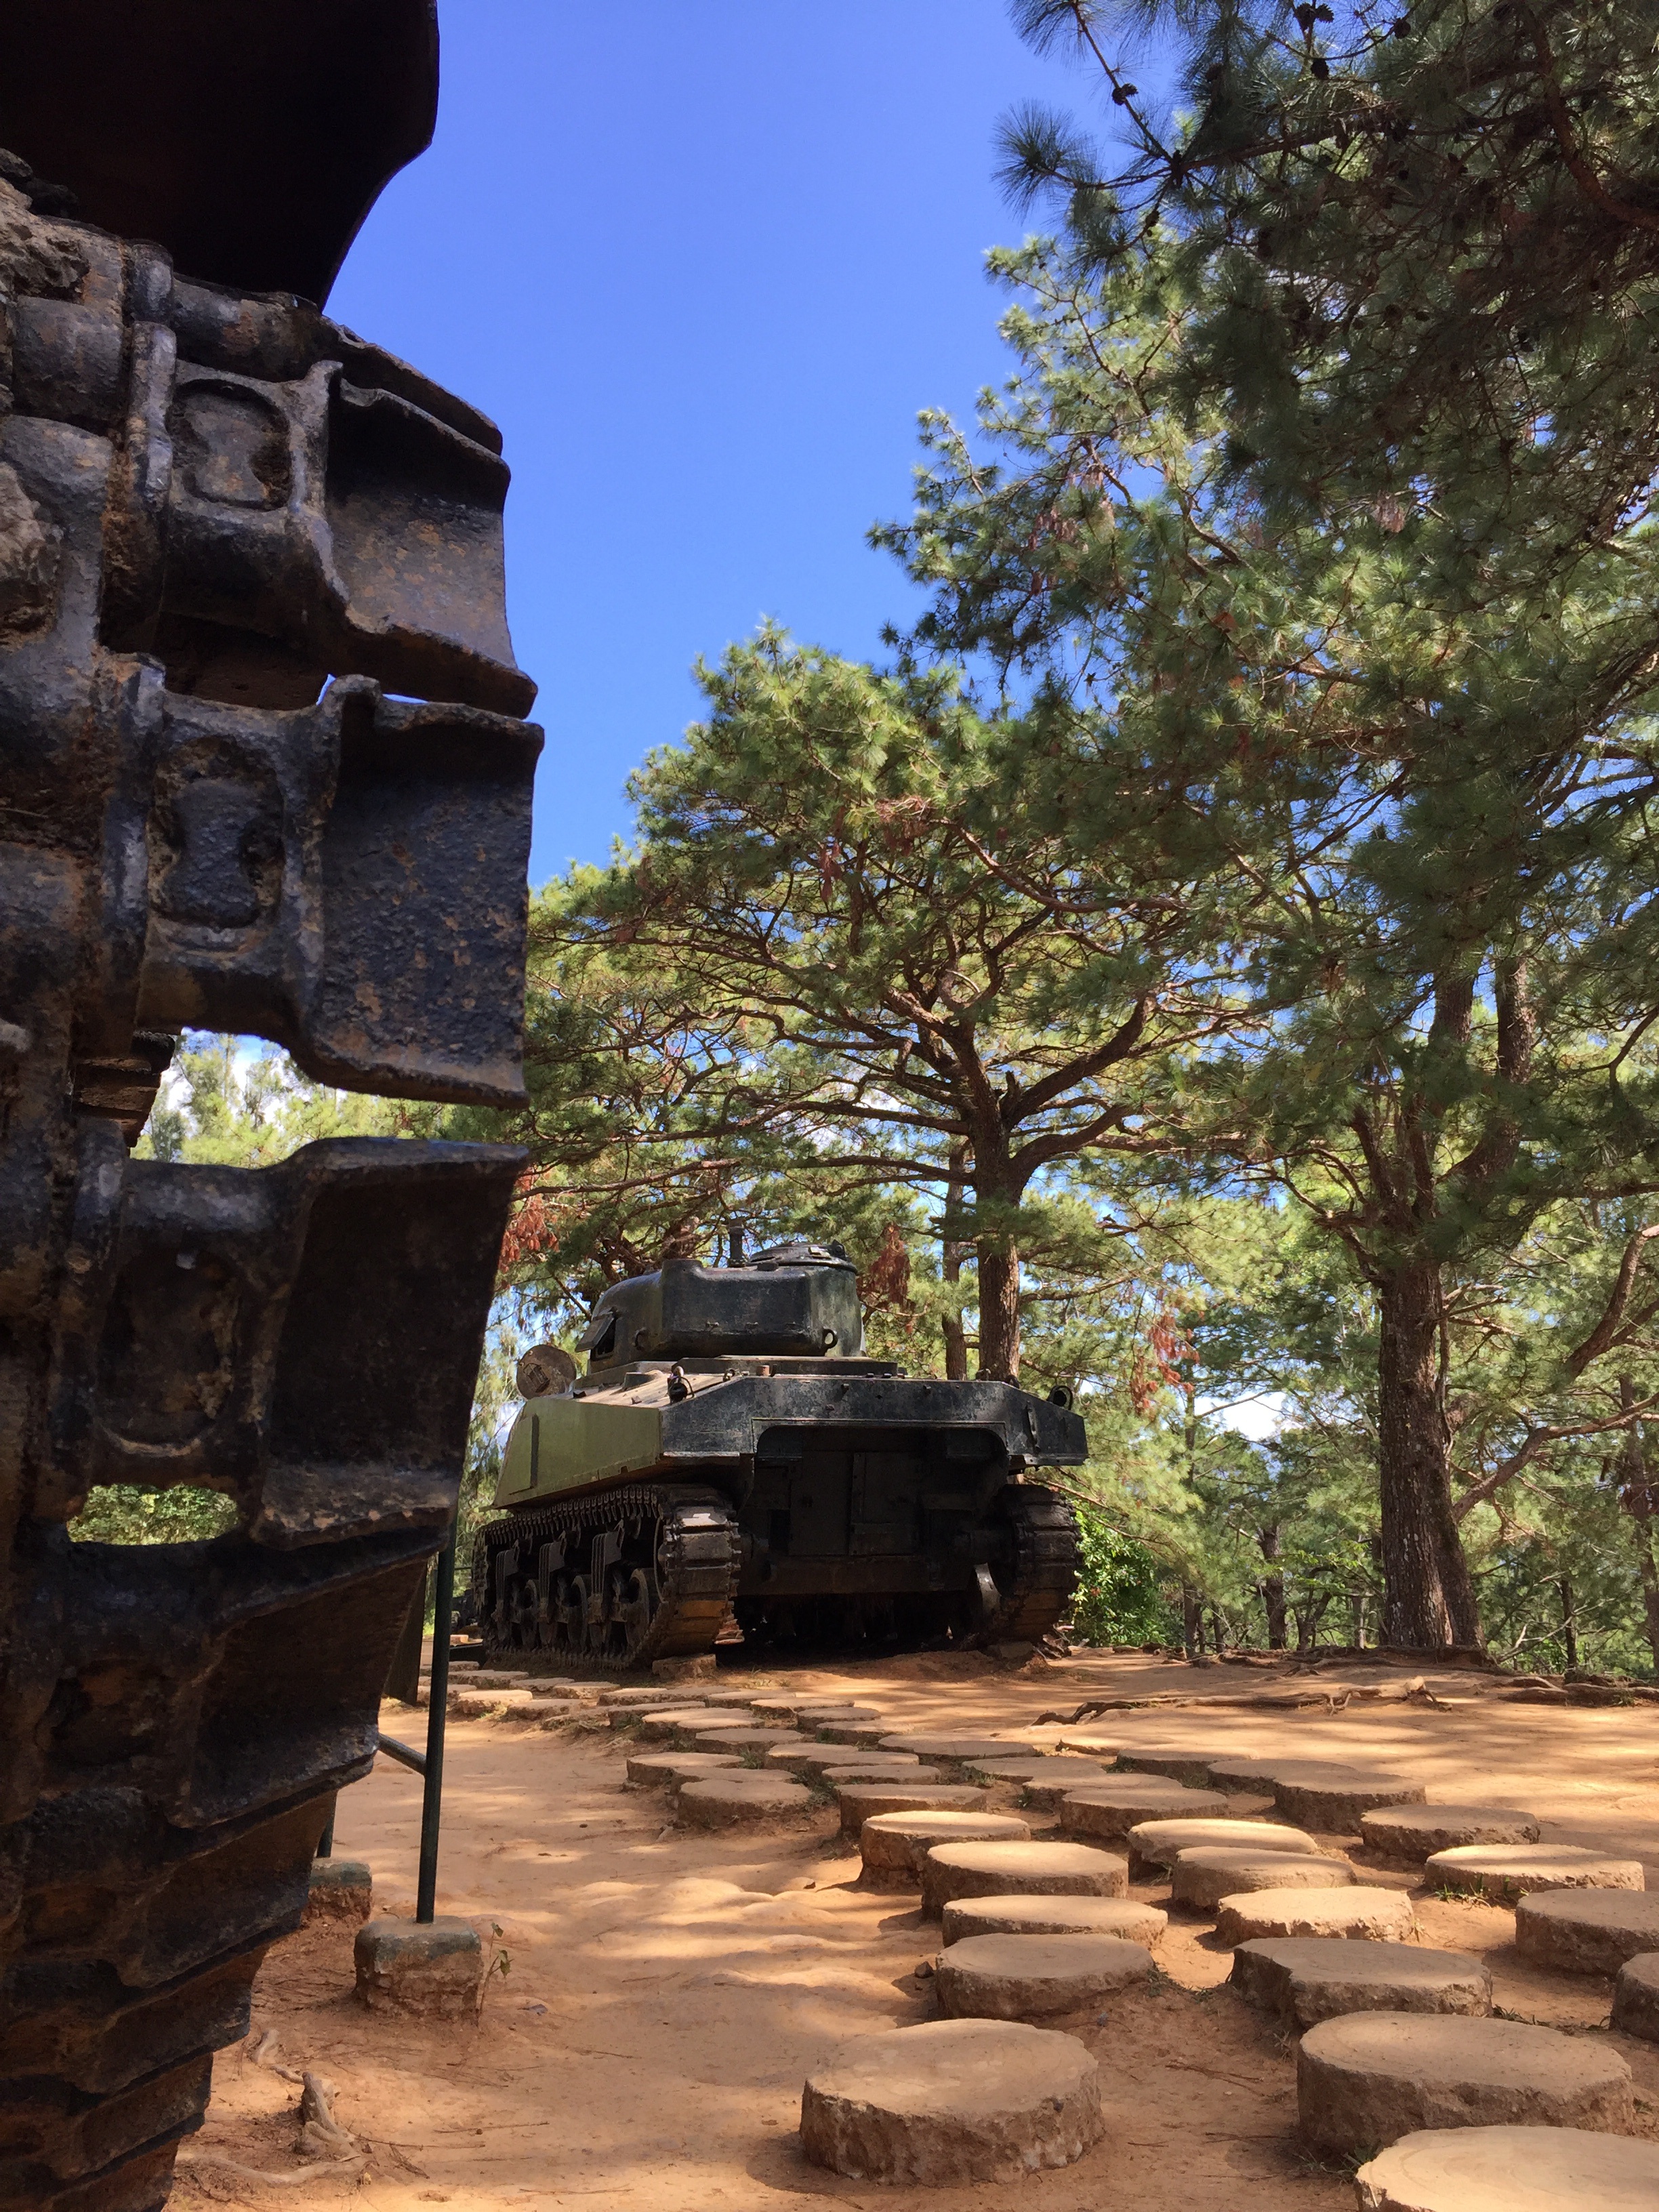
landscape, tree, rock, track, old, travel, steel, military, village, army, vehicle, autumn, metal, weapon, war, power, battle, ruins, history, tank, iron, turret, armour, world war, conflict, defense, combat, armor, rural area, memorabilia, armored